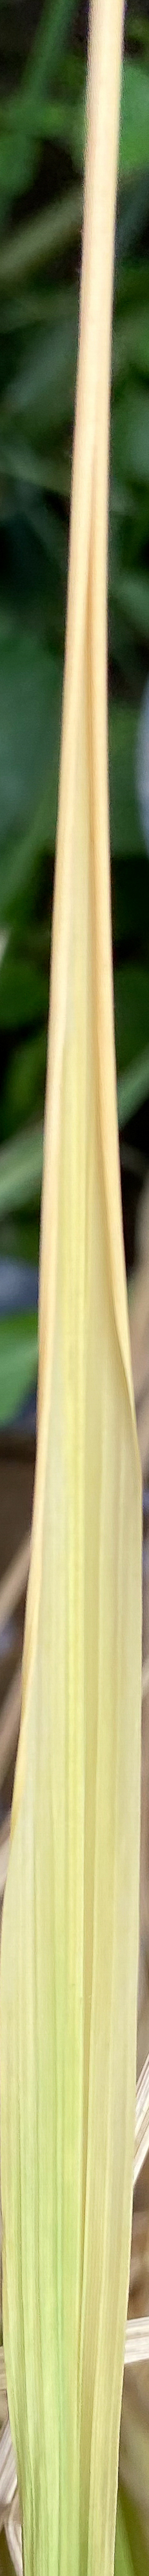
Nhãn: N